Vanilla

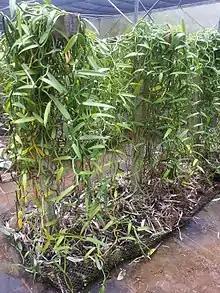
"Vanilla" × "tahitensis" in cultivation

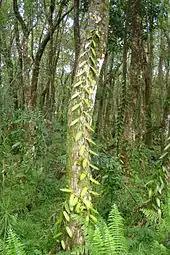
A vanilla plantation in a forest of Réunion Island

In general, quality vanilla only comes from good vines and through careful production methods. Commercial vanilla production can be performed under open field and "greenhouse" operations. The two production systems share these similarities: